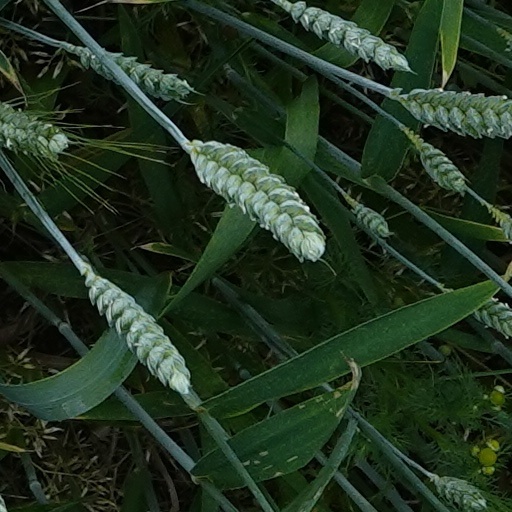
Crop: wheat